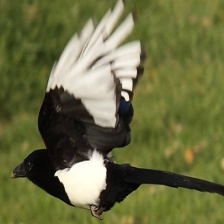
Species: EURASIAN MAGPIE
Scientific name: PICA PICA
ImageNet parent category: magpie